Foreign relations of Sri Lanka

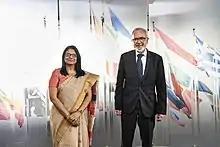
Sri Lanka Ambassador to the European Union Grace Asirwatham.

The goal of Sri Lanka's foreign policy is to maintain a strong, independent, powerful and unitary Sri Lanka, whose foreign policy establishment maintains it in achieving that goal.